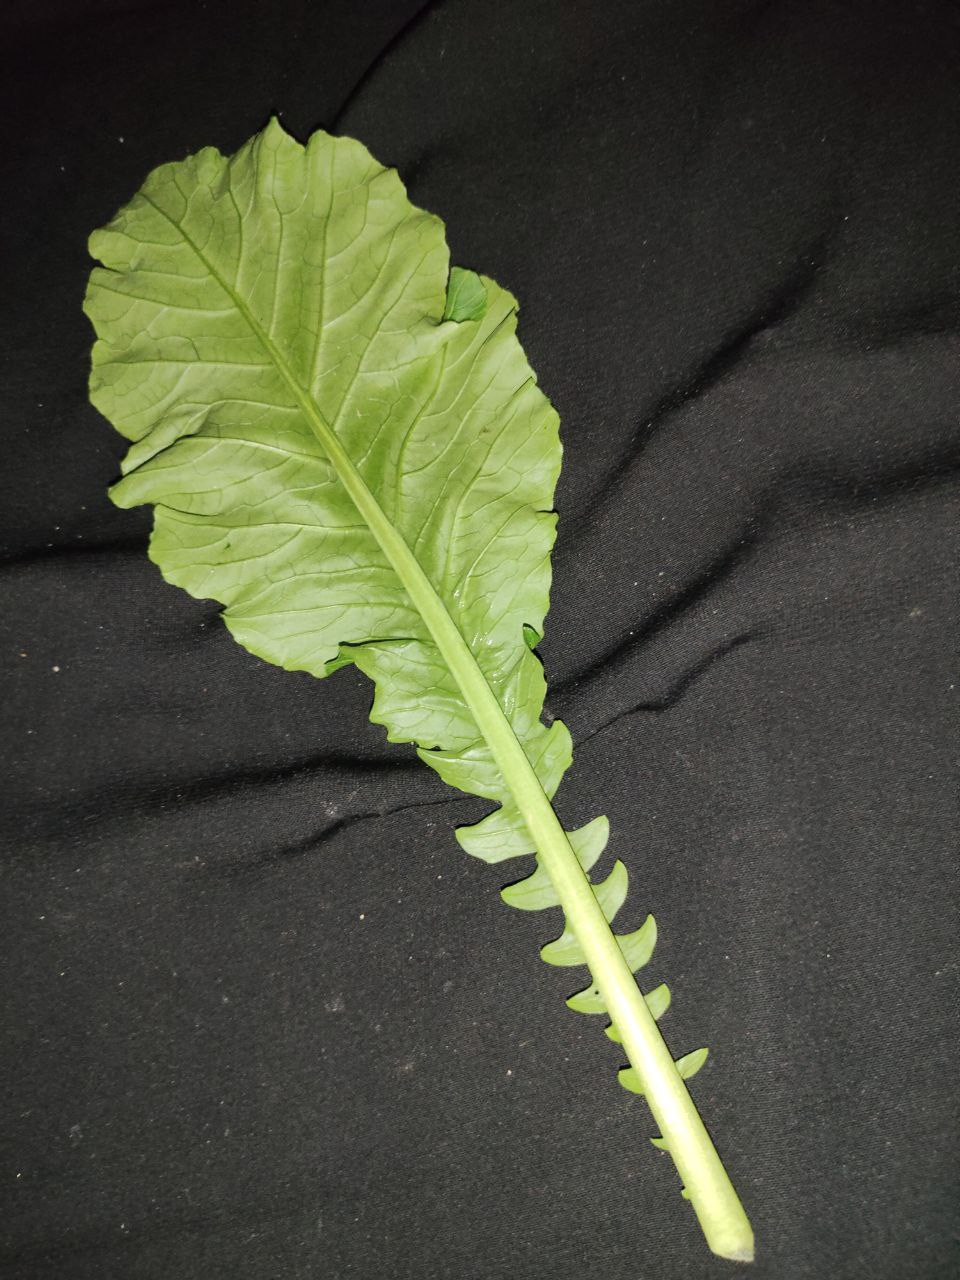
Label: Fresh leaf